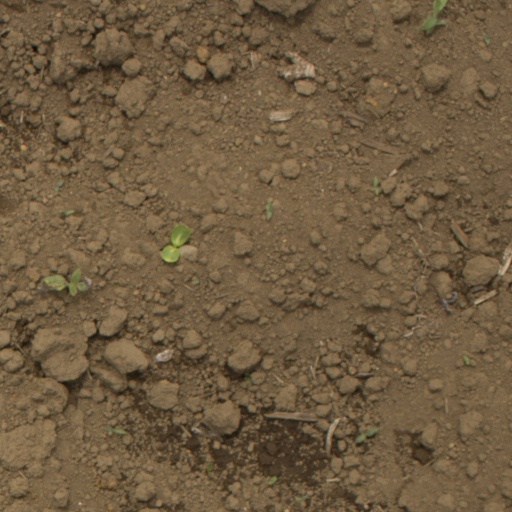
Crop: Jerusalem artichoke